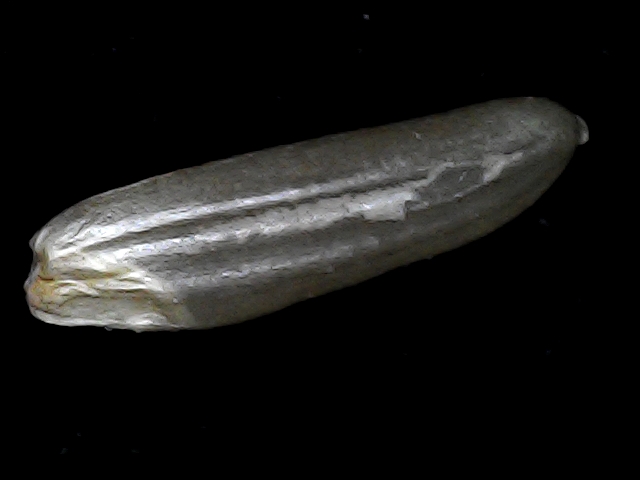
Rice variety: BD70